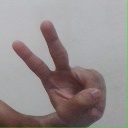
अक्षर: ऐ